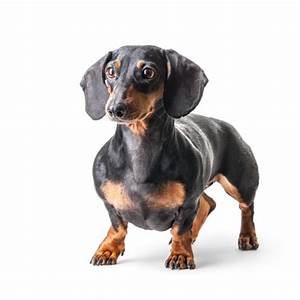
Label: cane